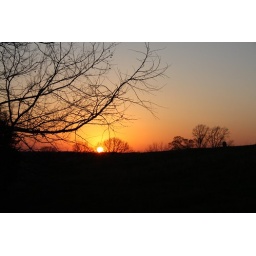
the black outlines of the trees against the sky = LOVE!